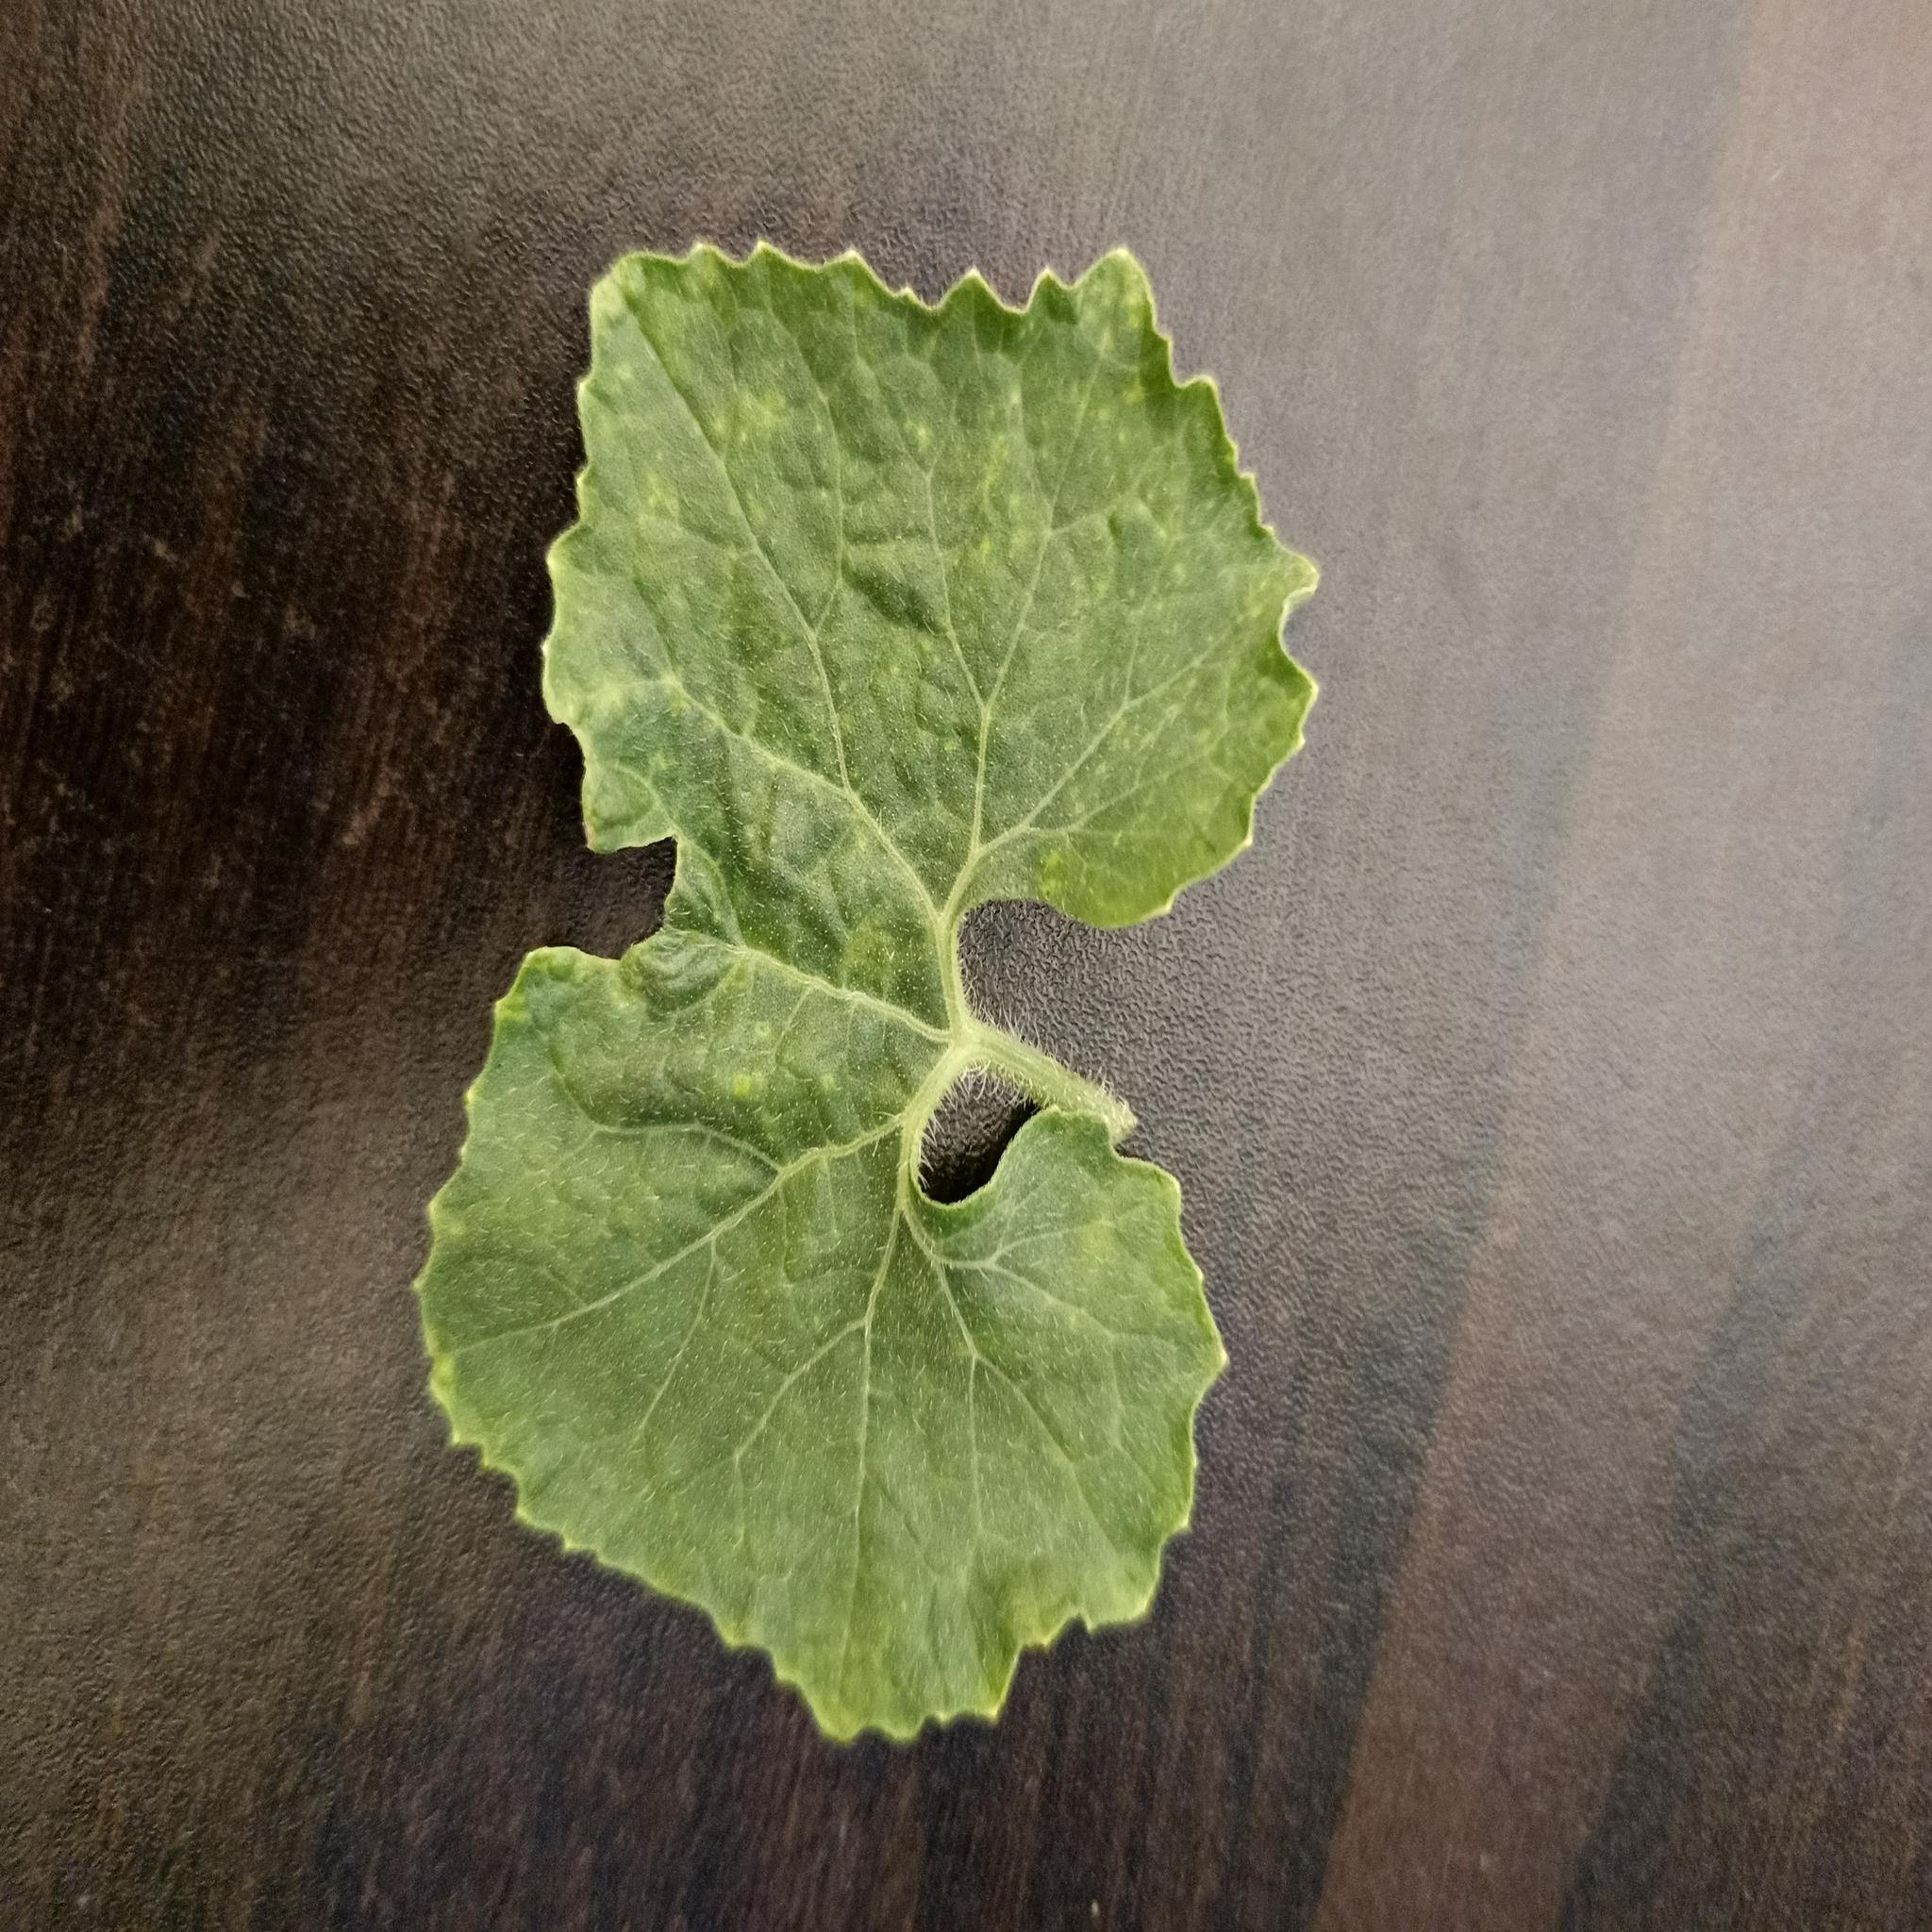
Label: Leaf curl